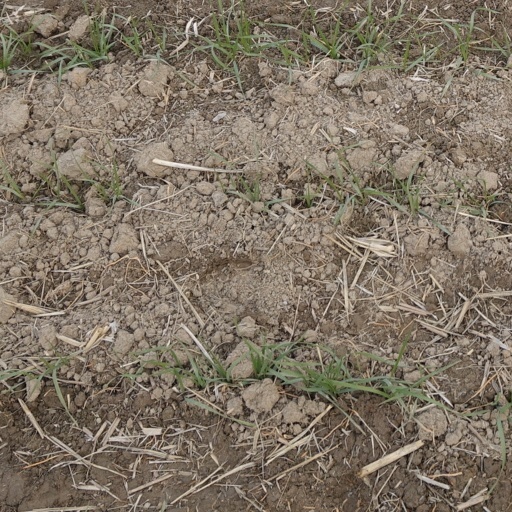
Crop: wheat